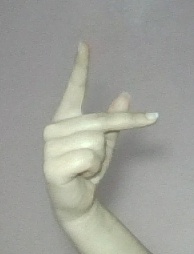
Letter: dha